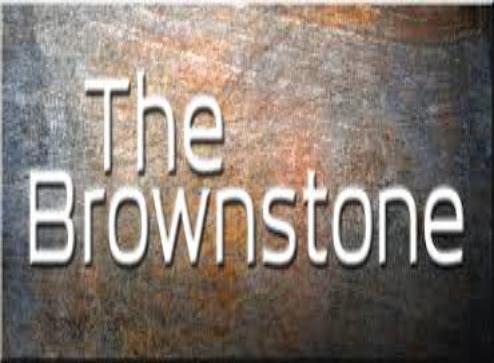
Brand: brownstone
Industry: Necessities